Nina Wilcox Putnam

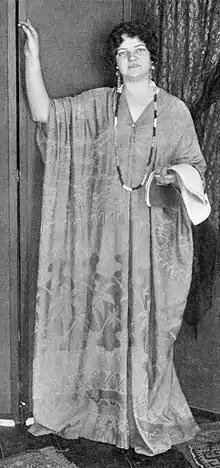
Nina Wilcox Putnam in 1913

Putnam was born Inez Coralie Wilcox in New Haven, Connecticut on November 28, 1888 to Eleanor Sanchez Wilcox and Marrion Wilcox. She was homeschooled by her father, who taught English at Yale and was an editor of "Harper's Weekly" and the "Encyclopedia Americana". She had a sister, Lenor, who was five years younger than she. When Inez was 11 years old, the "New York Sunday Herald" bought a short story of hers for $5.